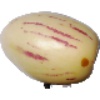
Label: pepino